Yorkshire Wildlife Park

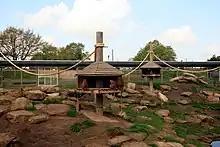

Opened in Easter 2013, the Baboon Reserve houses a troop of Guinea baboons which came from Edinburgh Zoo.